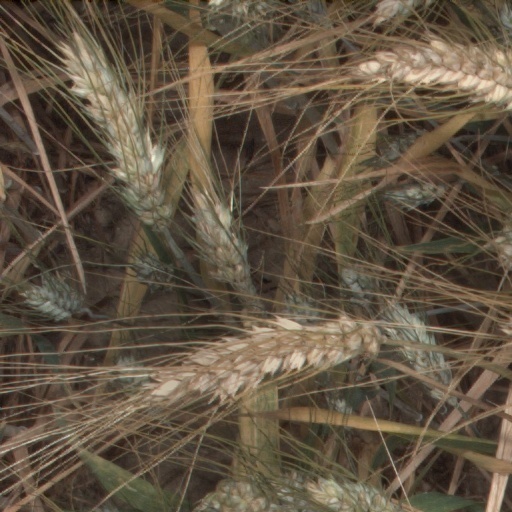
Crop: wheat